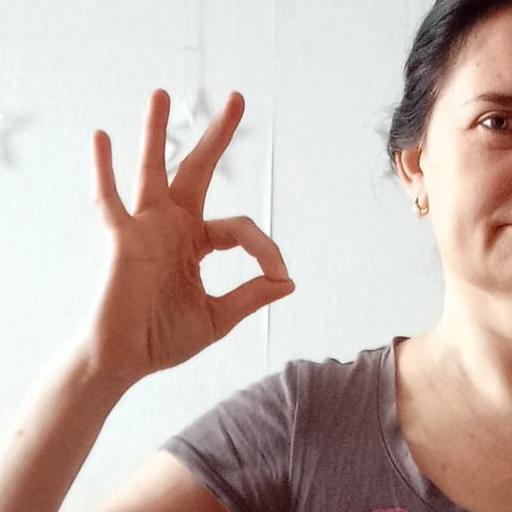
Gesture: ok